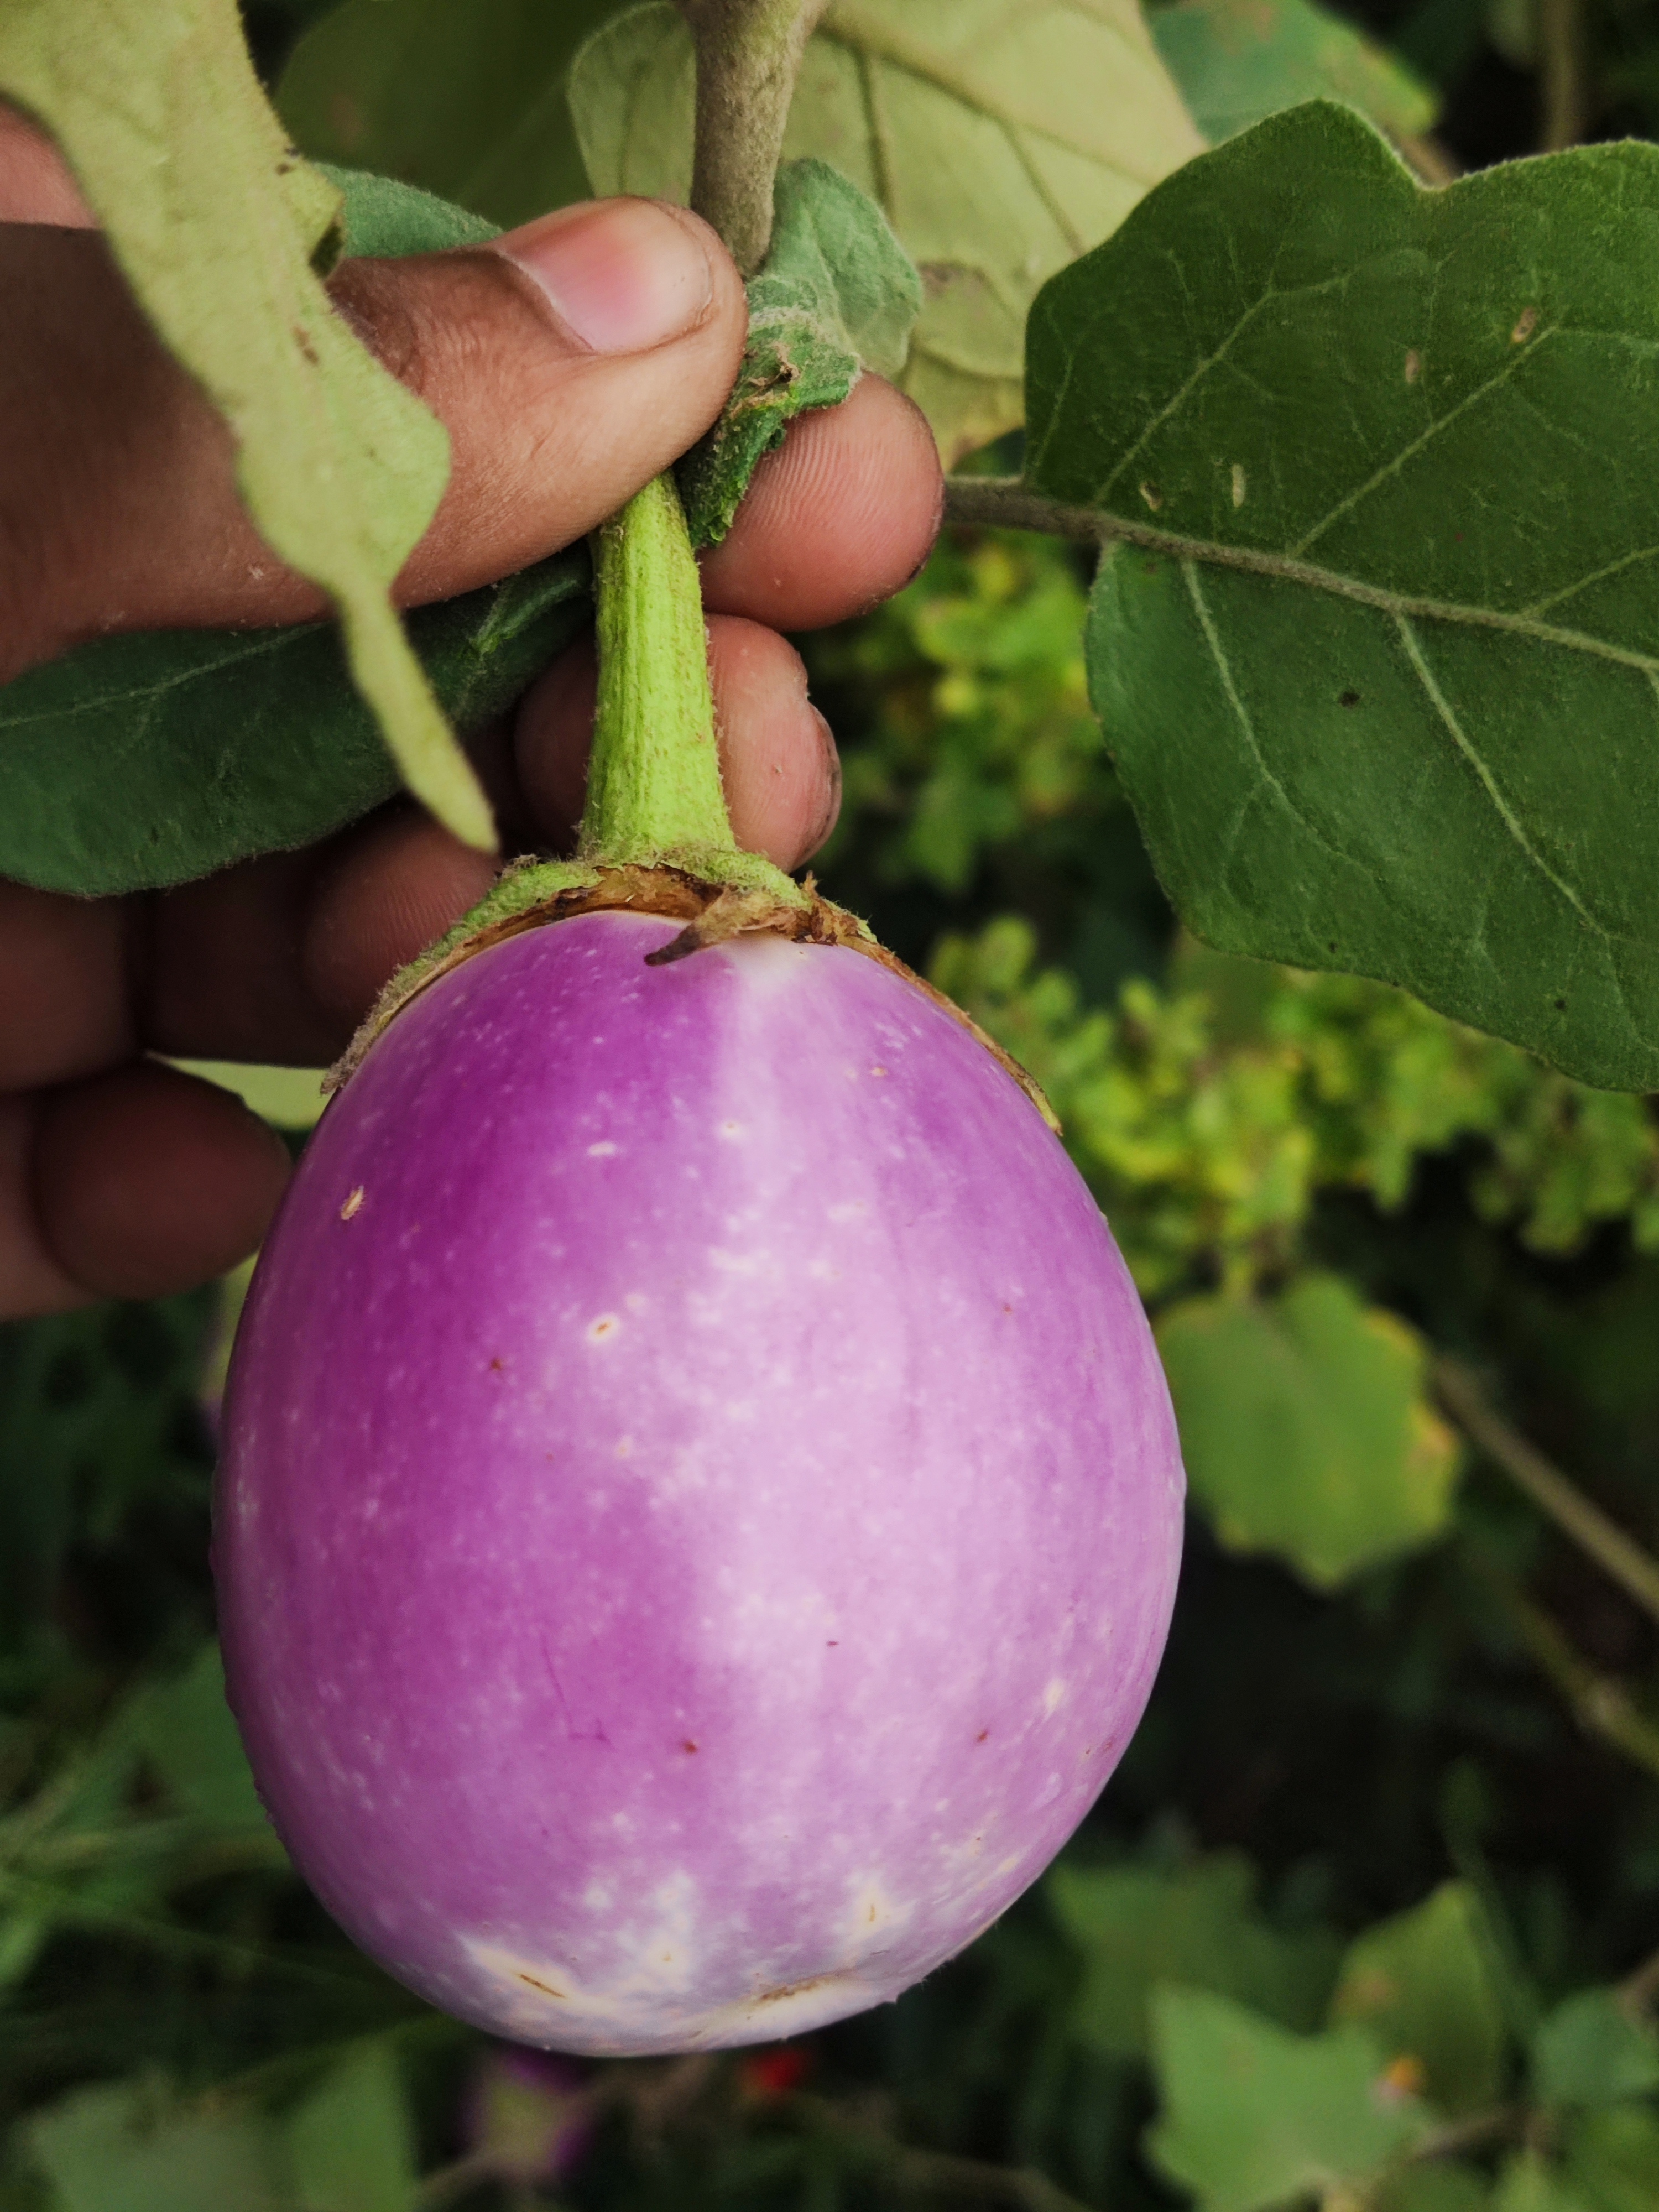
Label: Healty Brinjal